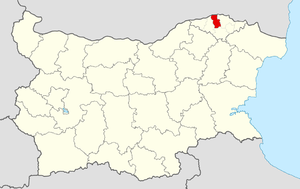
Sitovo est une obchtina de l'oblast de Silistra en Bulgarie.